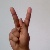
The image shows a hand gesture representing the letter 'K' in Indian Sign Language.